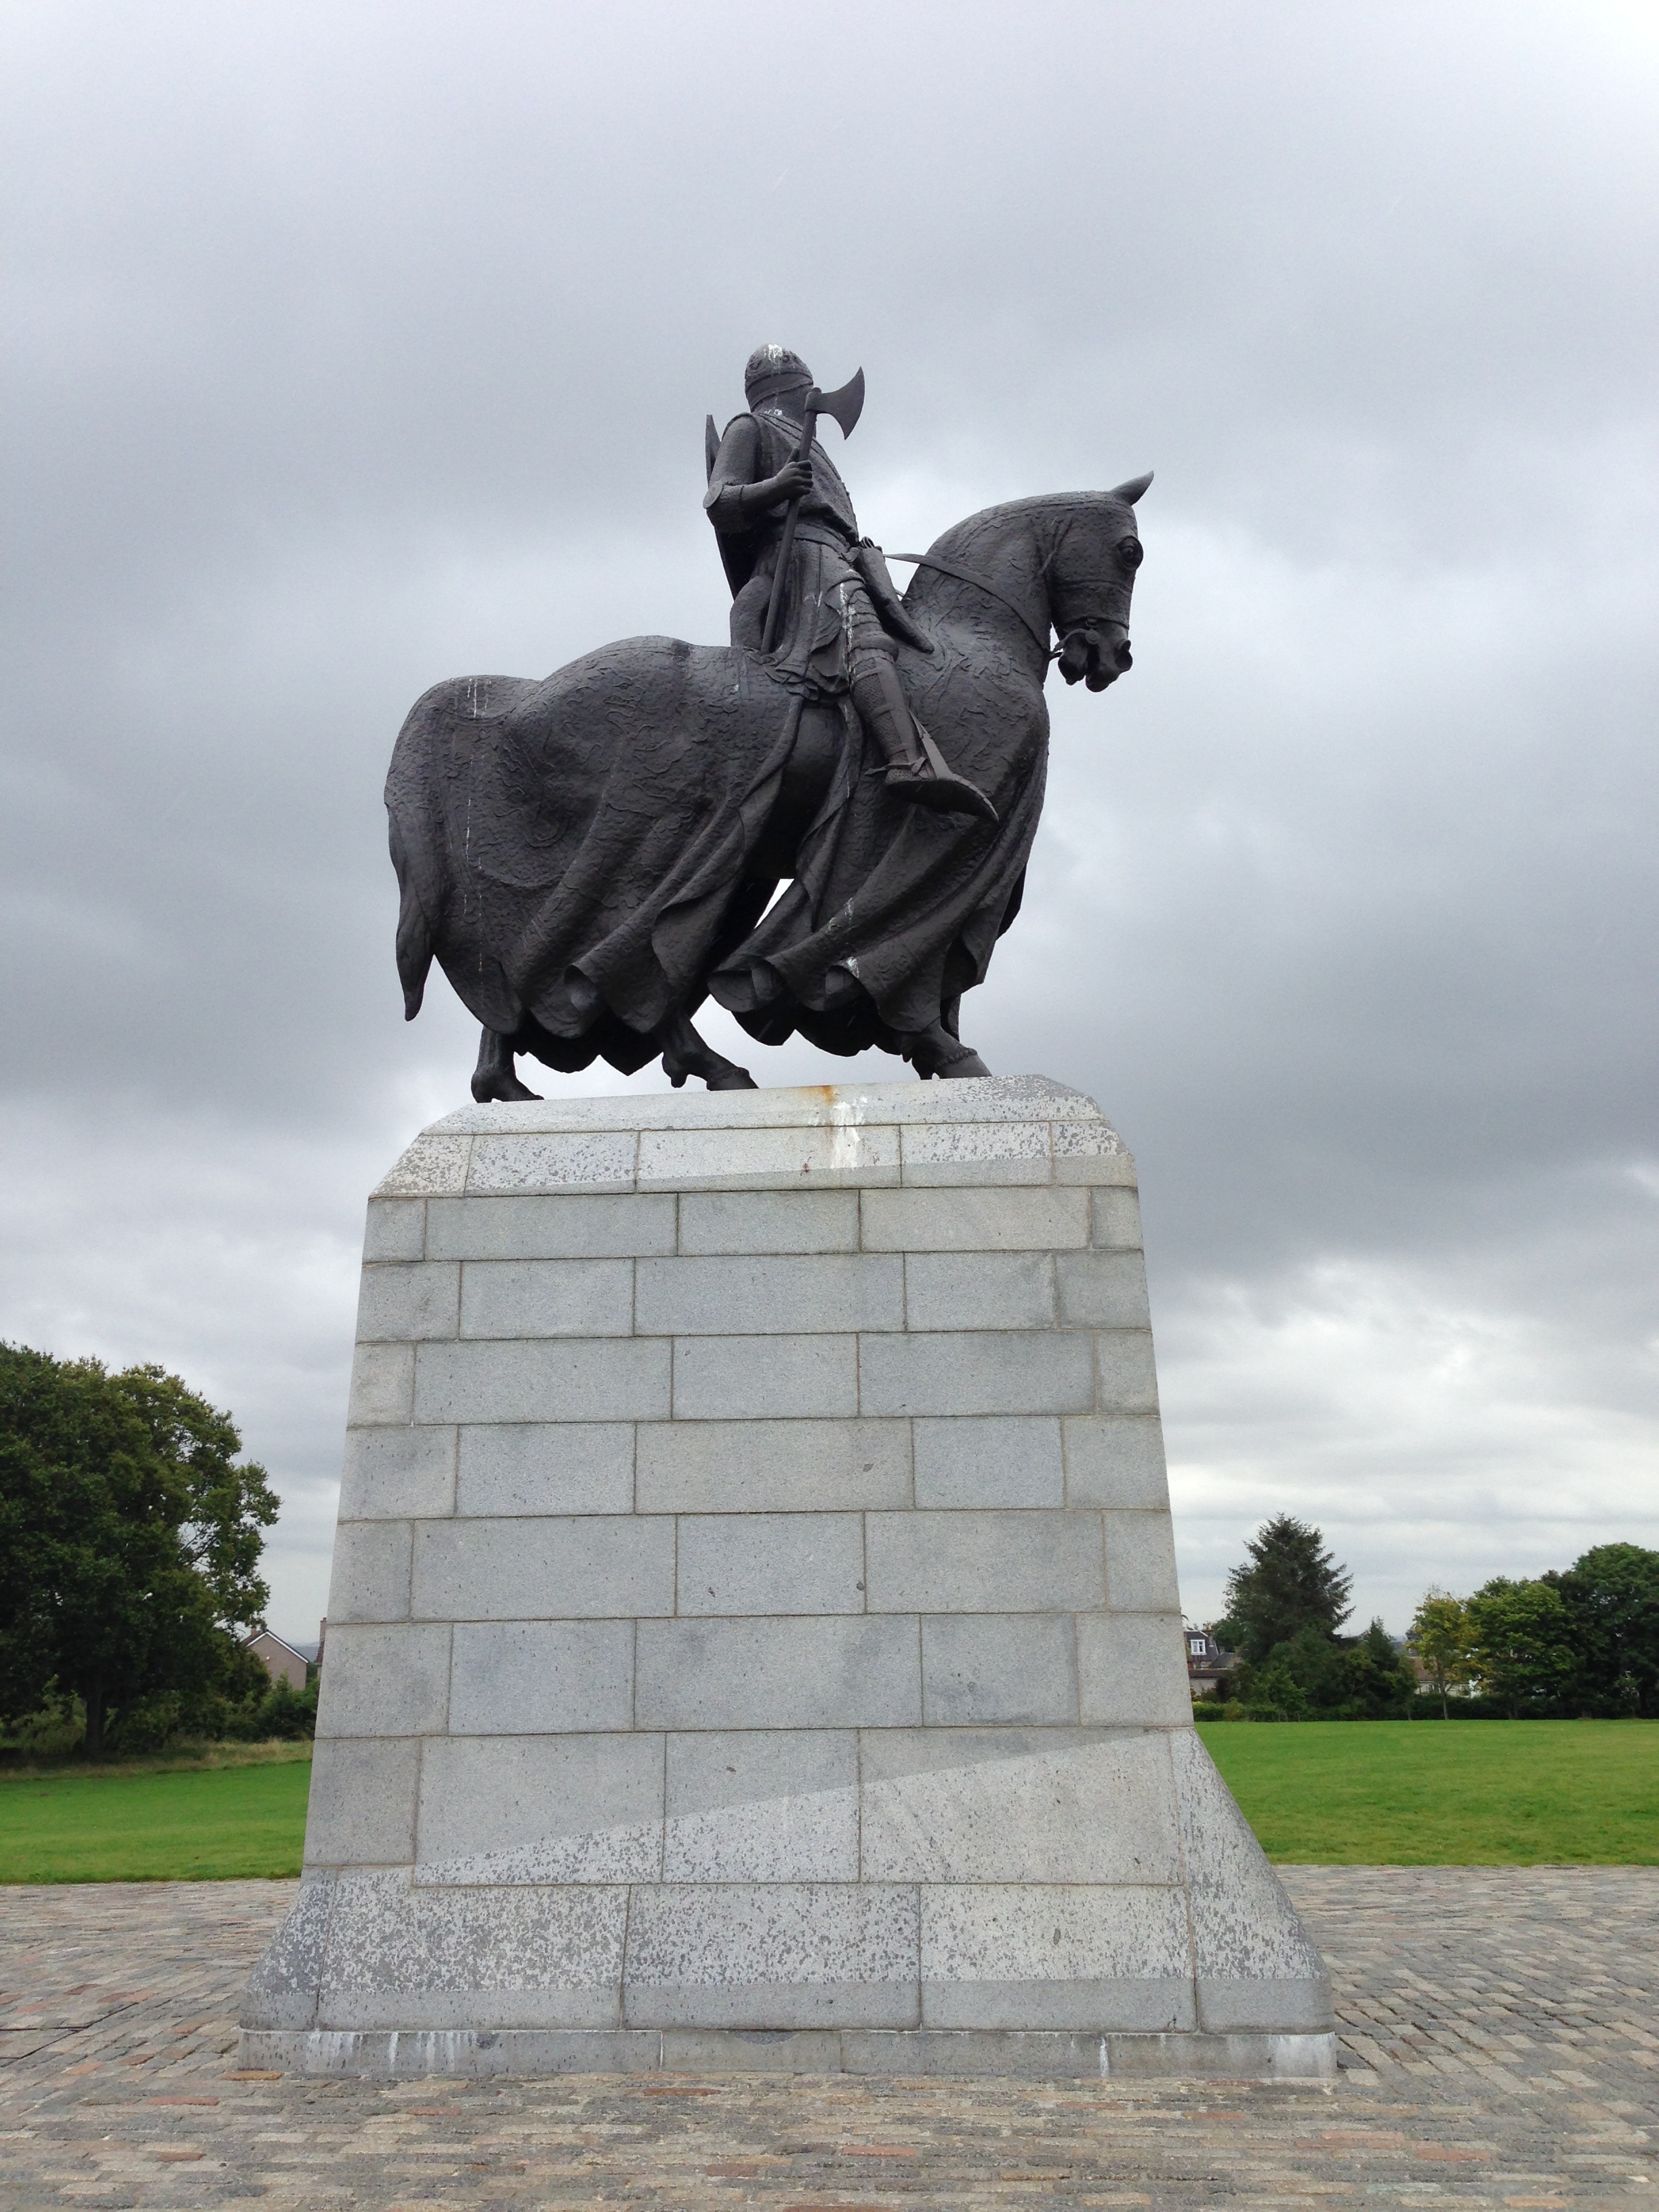
monument, statue, sculpture, memorial, art, independence, battle of bannockburn, robert the bruce